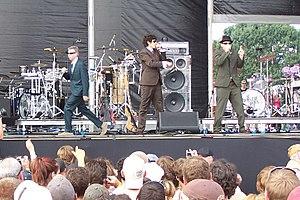
"Cet article présente la discographie des Beastie Boys, un trio musical de hip-hop, originaire de New York, impliquant les membres de Michael ""Mike D"" Diamond, Adam ""Ad-Rock"" Horovitz et Adam ""MCA"" Yauch.